Decatonic scale

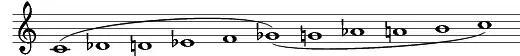
Four-semitone tritone scale/Messiaen's 7th mode

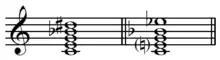
Dominant seventh raised ninth vs. dominant seventh split third chord.

The four-semitone tritone scale (set 10-6) is a decatonic scale consisting of four semitones, a whole tone, four semitones, and a whole tone (four semitones a tritone apart): 0,1,2,3,4,6,7,8,9,10. This may be related to the seven notes of the diatonic scale as, "1 2 2 3 3 4 5 6 6 7," and thus spelled, on C, as C, D, D, E, E, F, G, A, A, B. This is a mode of Olivier Messiaen's seventh mode of limited transposition; it has six transpositions, like the tritone, and five modes (the same pitch classes with C, D, D, E, or E taken as the first scale step or tonic). This allows a dominant seventh chord to be built upon the tonic and a seventh sharp nine chord, and allows the tonic chord to have an altered ninth, eleventh, and thirteenth factors. However, pitch sets containing more than seven notes become increasingly similar to each other.